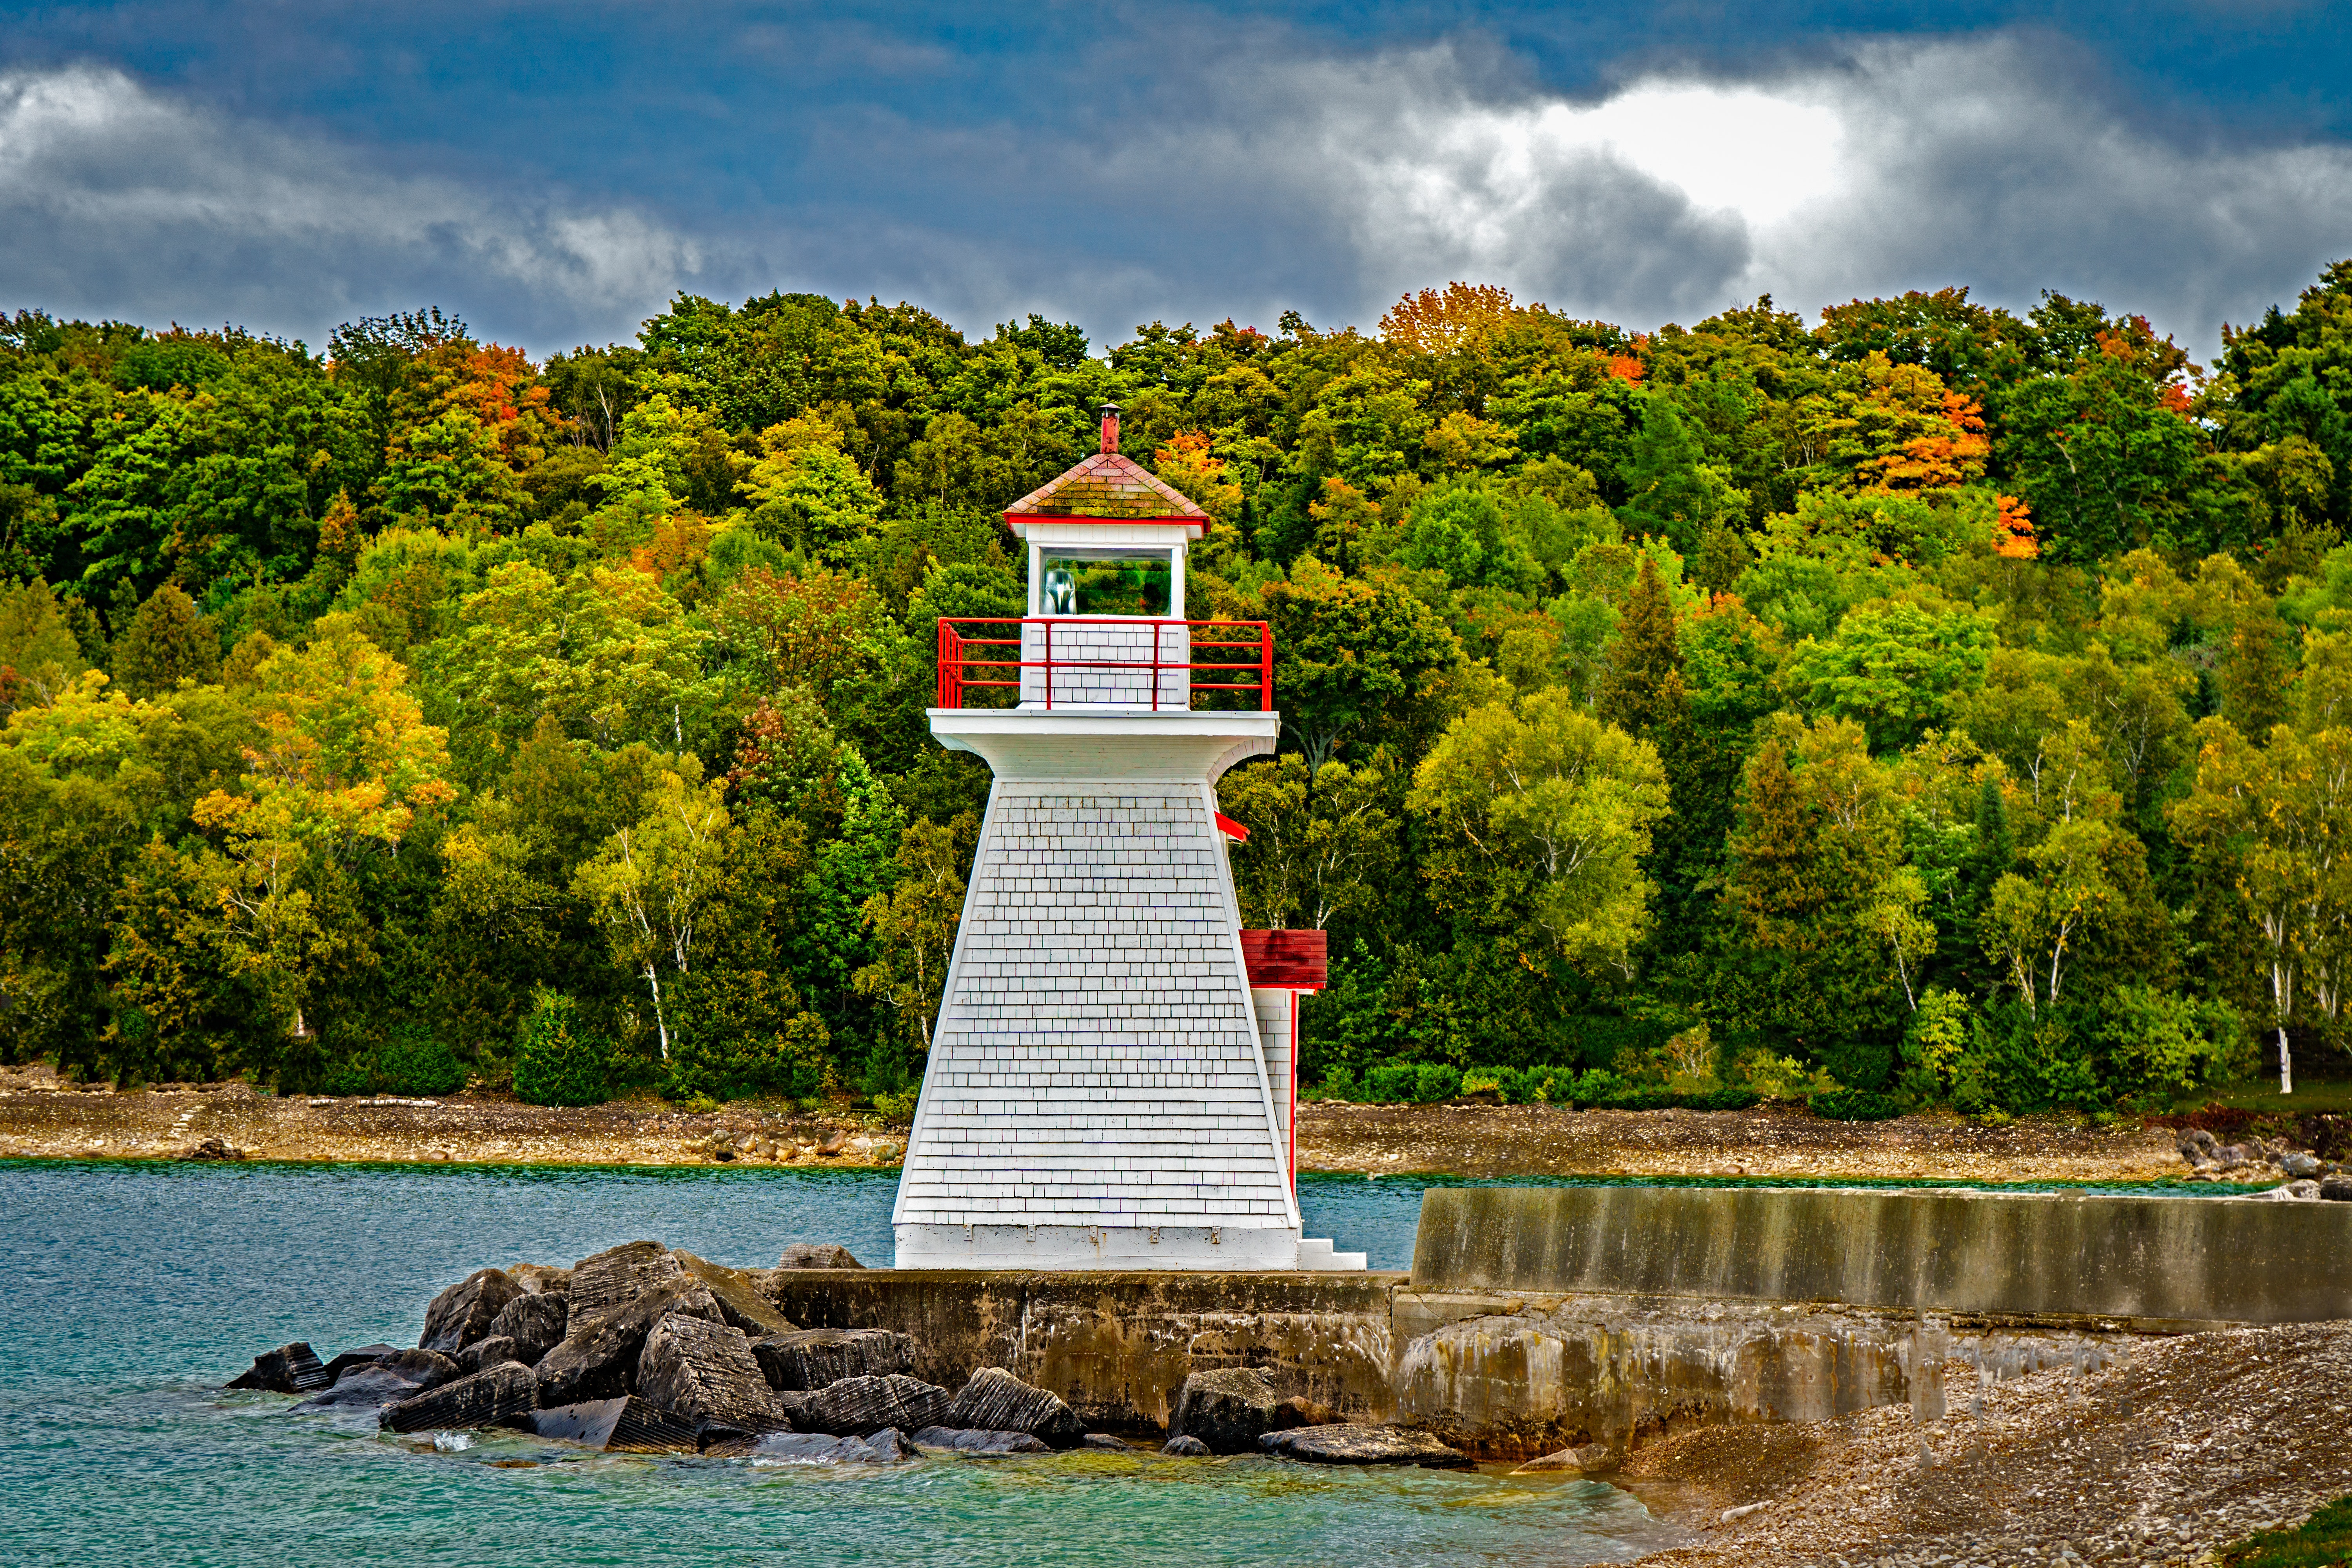
nature, water, natural landscape, landmark, tower, sky, lighthouse, tree, water resources, leaf, inlet, shore, state park, tourism, lake, beacon, reservoir, autumn, sea, observation tower, plant, tourist attraction, vacation, national park, ocean, river, cloud, landscape, leisure, bay, house, memorial, promontory, coast